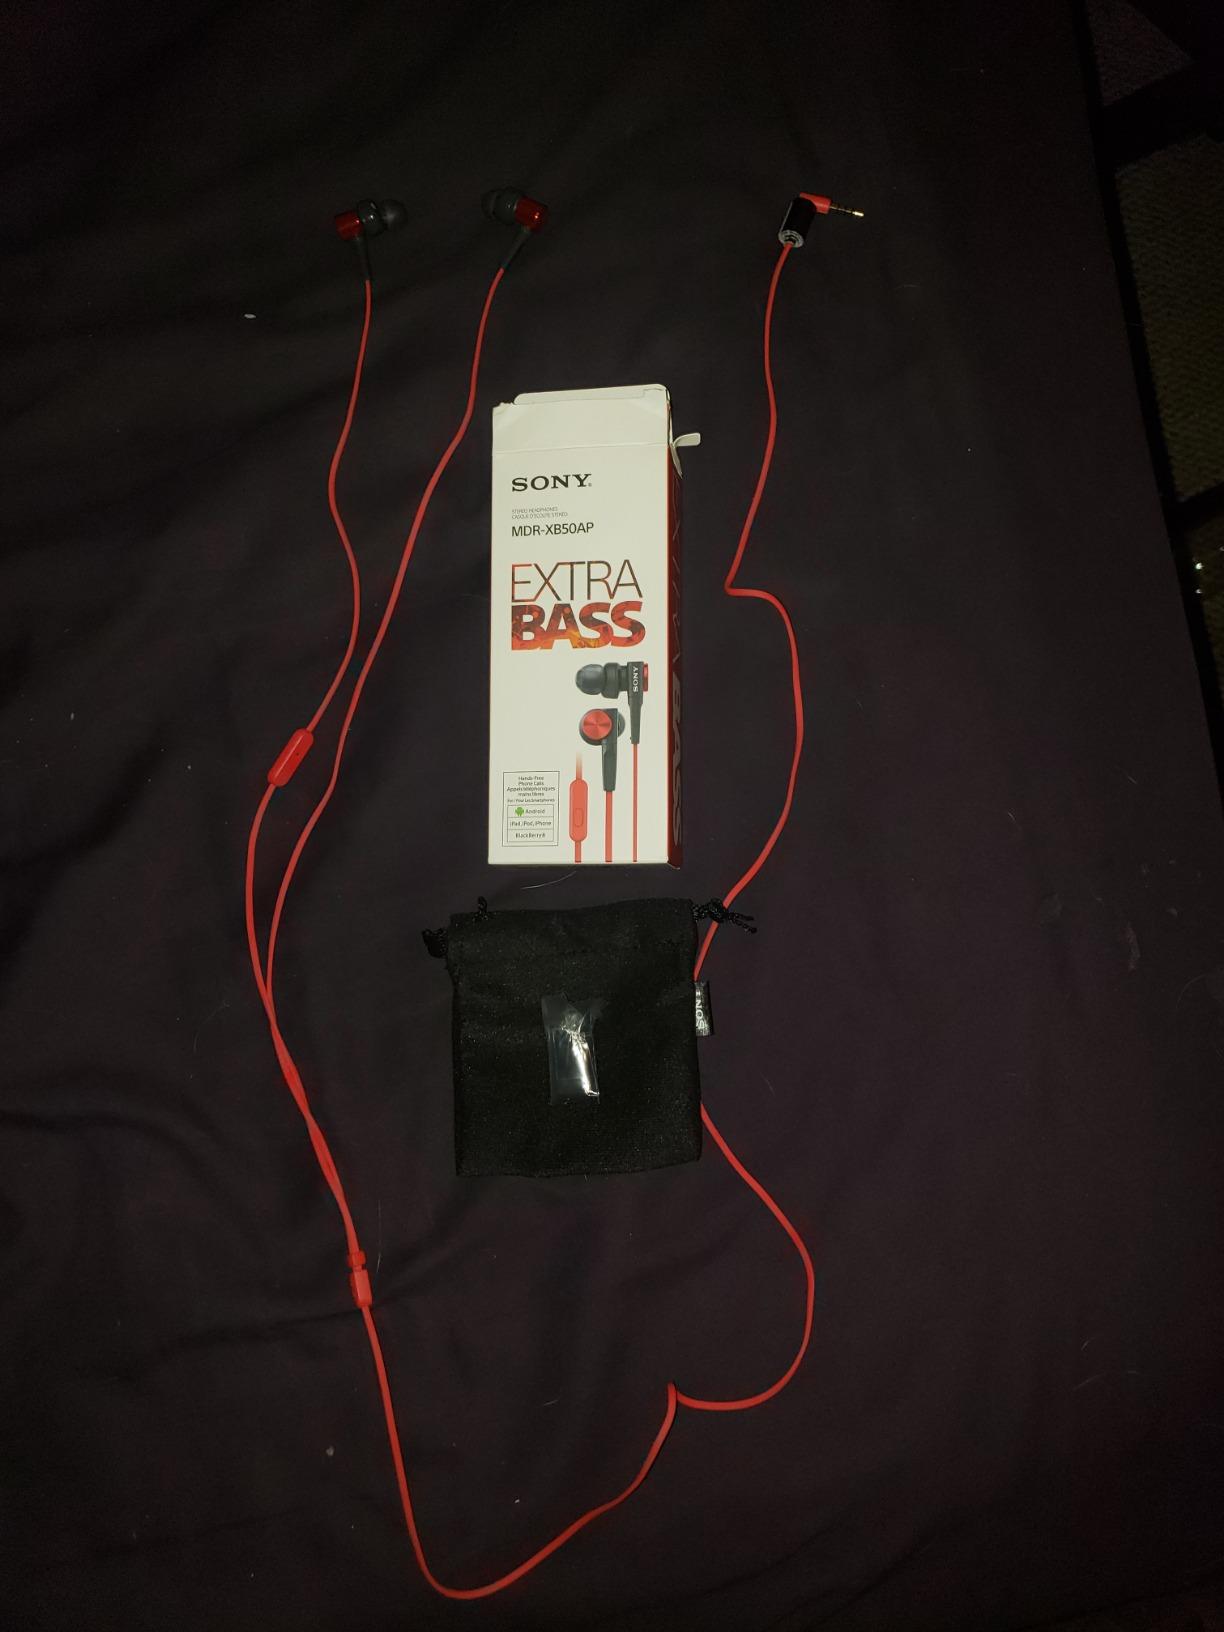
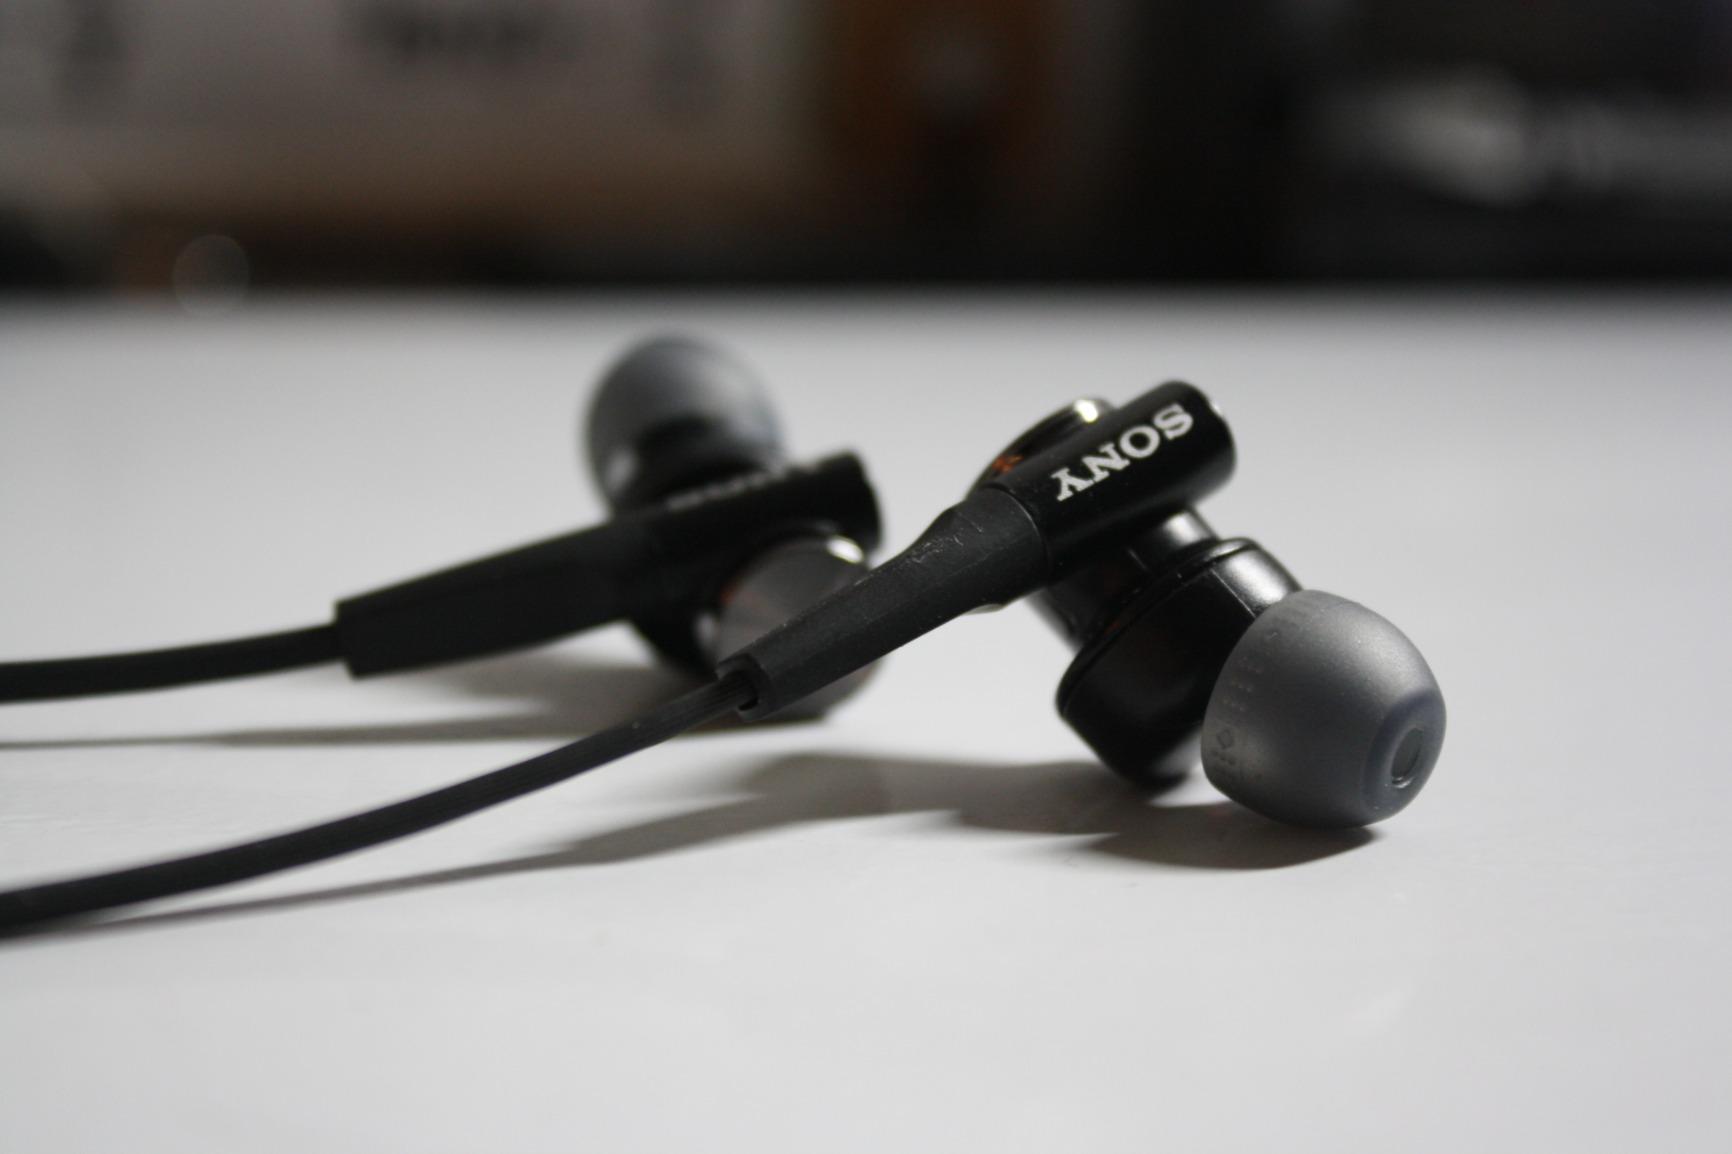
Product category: headphones
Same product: no